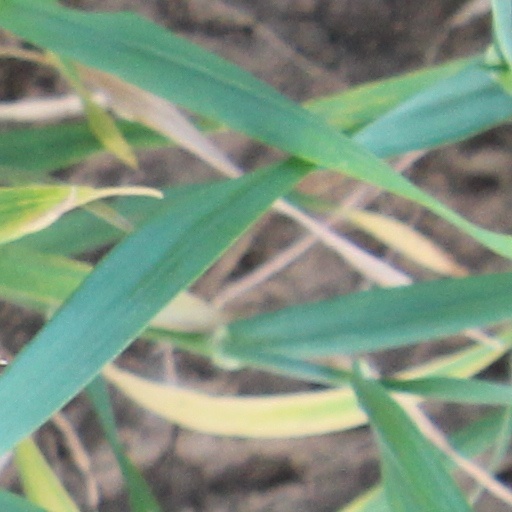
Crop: wheat